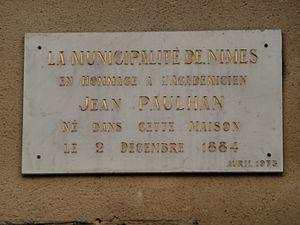
Plaque apposée sur la façade de la maison natale de Jean Paulhan, au n° 20 de la rue Jean Reboul à Nîmes.